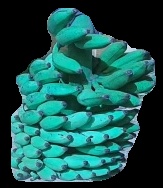
Variety: elakki-bale
Grade: grade3